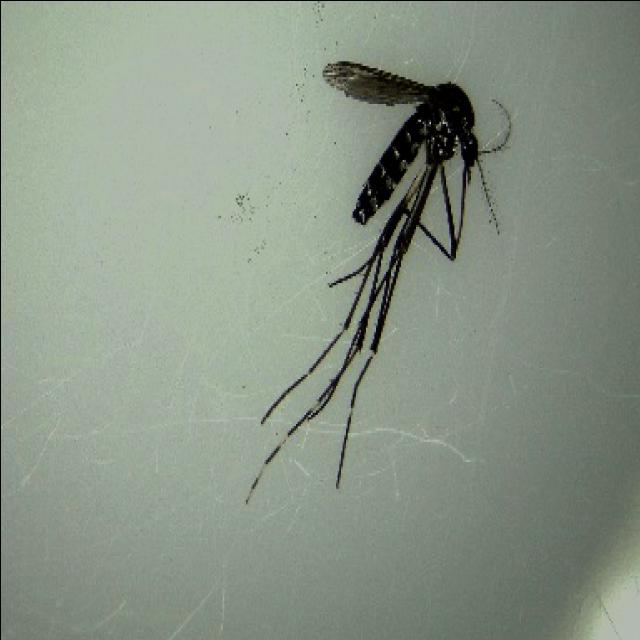
Species: aedes_albopictus